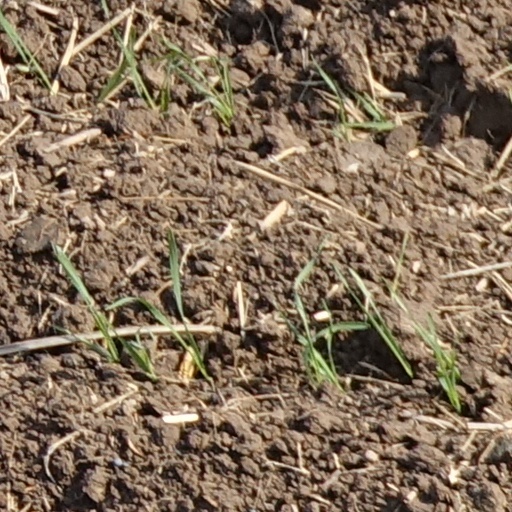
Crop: wheat